Dortmund

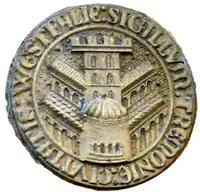
"Seal of Dortmund, the city of Westphalia" [SIGILLVM TREMONIE CIVITATIS WESTFALIE

Dortmund was first mentioned in the Werden Abbey, which was built between 880 and 884. The Latin entry reads: "In Throtmanni liber homo Arnold viii den nob solvit" (German: "In Throtmanni zahlt uns der freie Mann Arnold 8 Pfennige", and English: "In Throtmanni the free man Arnold pays us 8 pfennigs").